Nakamura Tsune

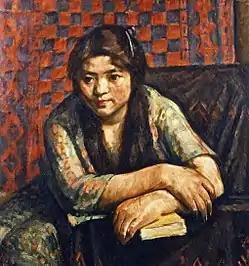
, awarded third prize at the eighth Bunten exhibition in 1914

Nakamura Tsune was born in 1887 in what is now Mito City, into a family that had served as samurai in the Mito domain. His father died the following year, his mother when he was eleven. He graduated from the in 1904 but was forced to abandon his plans for a career as a soldier after contracting tuberculosis.